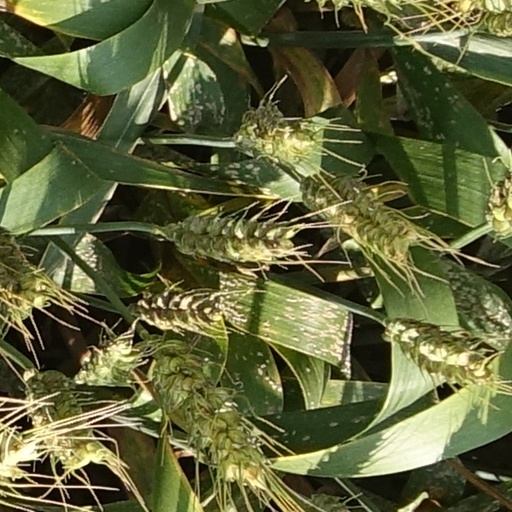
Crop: wheat